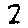
Label: 2